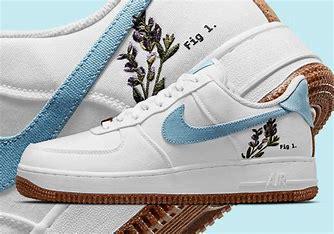
Brand: Nike
Model: 1